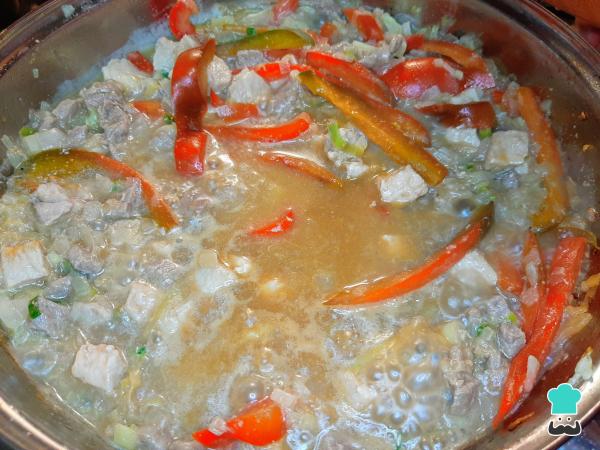
Cuando ya no sientas olor a alcohol, añade media taza de caldo de pollo y deja cocinar aproximadamente 25 minutos.